Speedbird

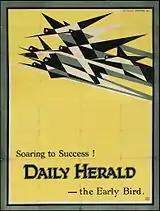
Edward McKnight Kauffer's 1917 poster for the "Daily Herald"

In 1974, BOAC was merged with British European Airways and others to form British Airways. The speedbird logo was retained unaltered, but returned to the nose section of the aircraft. A prominent Union Flag design now occupied the fin.